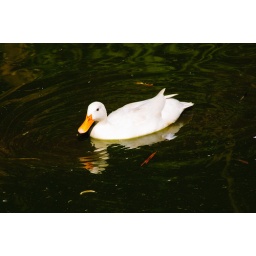
a white duck in cape town